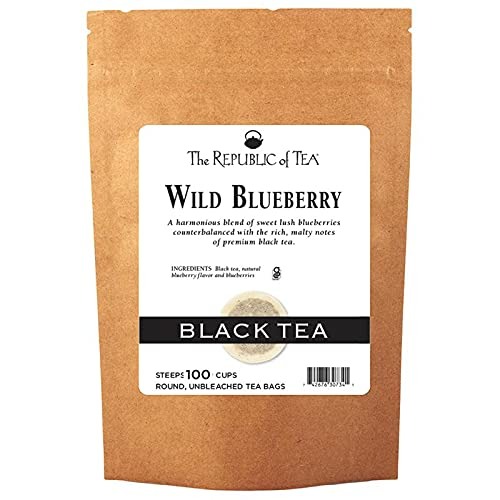
Item Name: The Republic of Tea - Wild Blueberry Black Tea Super Refill - 100 Tea Bags
Bullet Point 1: A Harmonious blend, sweet with the lushness of blueberries and counterbalanced with rich, malty notes of fine black tea
Bullet Point 2: Caffeine Black tea has less than half the amount of caffeine per cup than in a similar-sized cup of coffee.
Bullet Point 3: Steeping Instructions Steeping black tea is easy. Simply heat fresh, filtered water to a rolling boil. Then pour 6 oz water over tea and steep for 3-5 minutes.
Bullet Point 4: Ingredients Black tea, natural blueberry flavor and blueberries
Bullet Point 5: Certified Glute Free and Carb and Sugar Free
Value: 1.0
Unit: Count

Price: 36.955